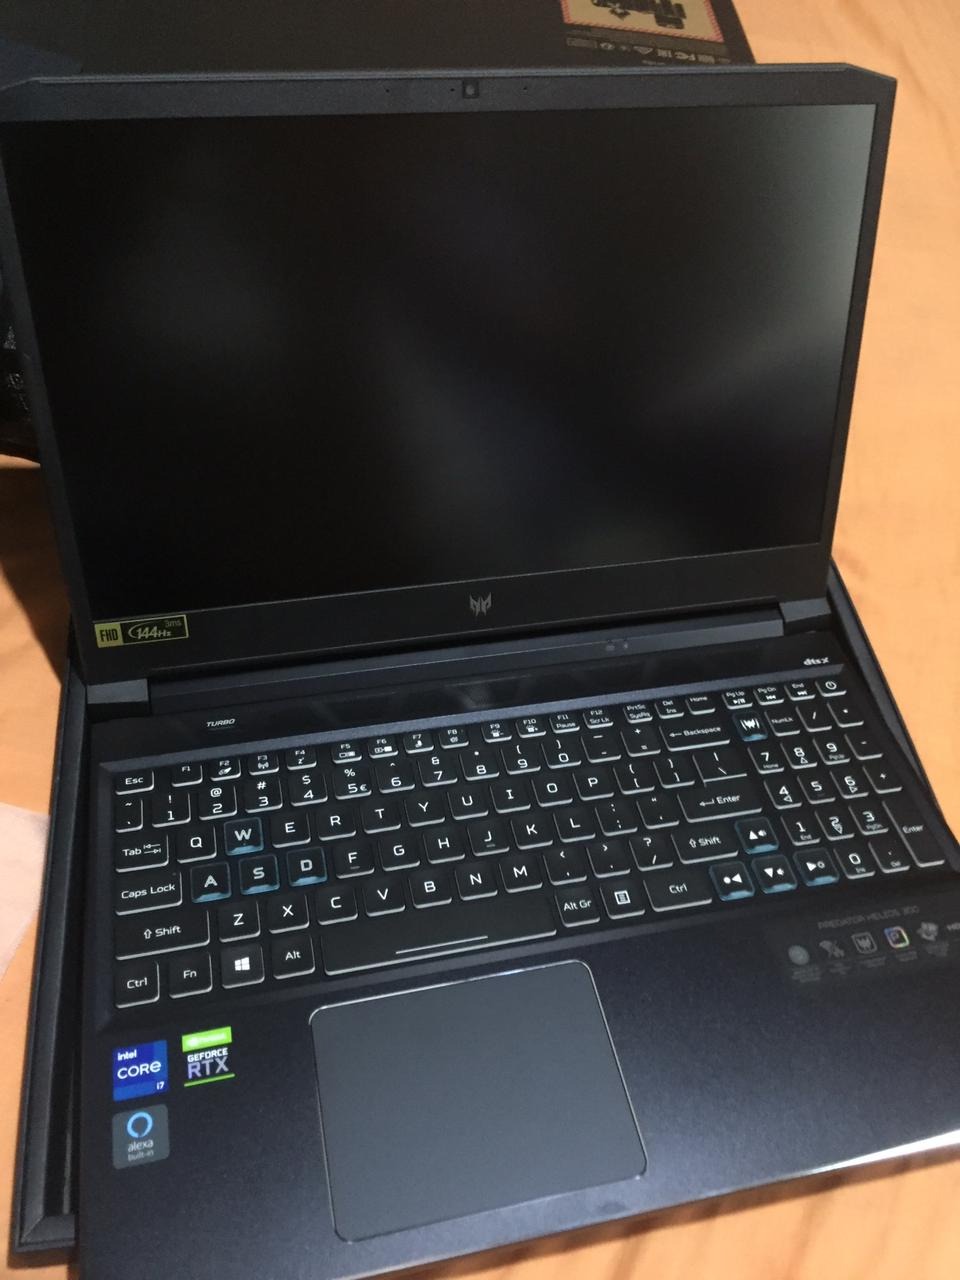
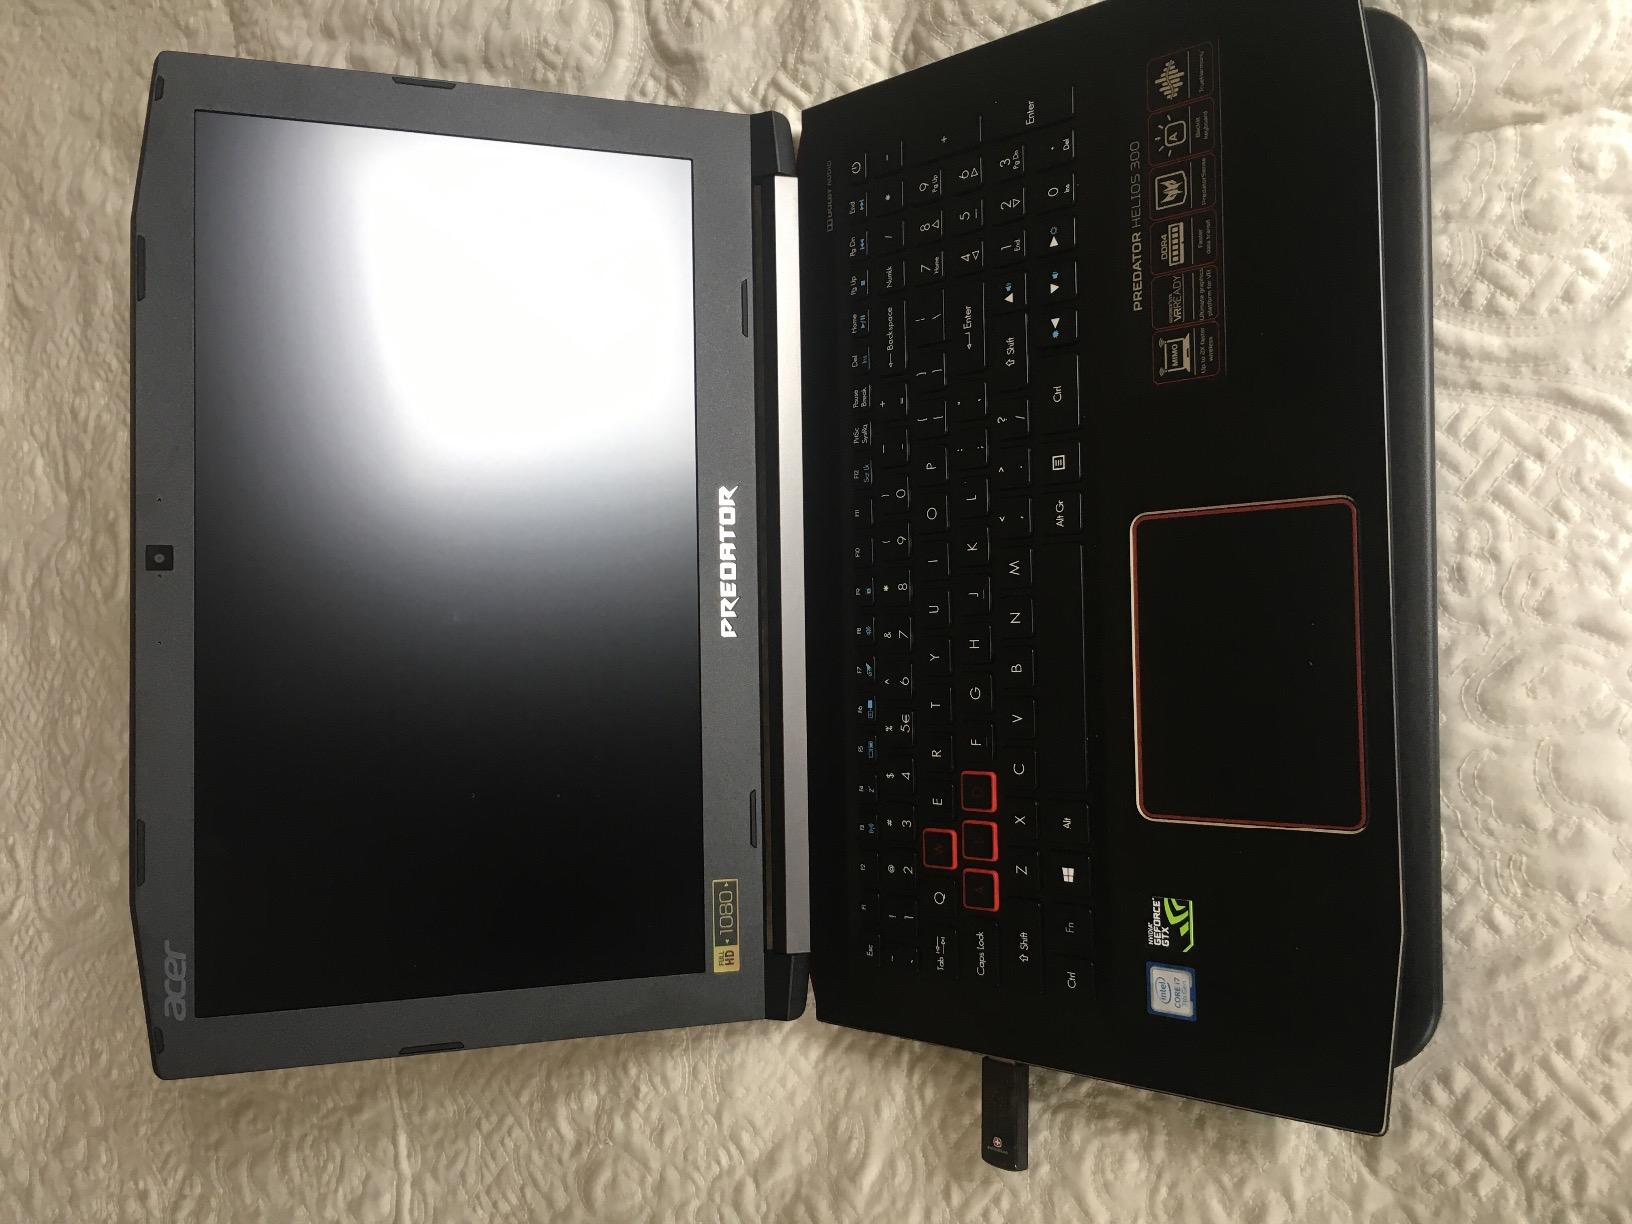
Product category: laptop
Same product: no